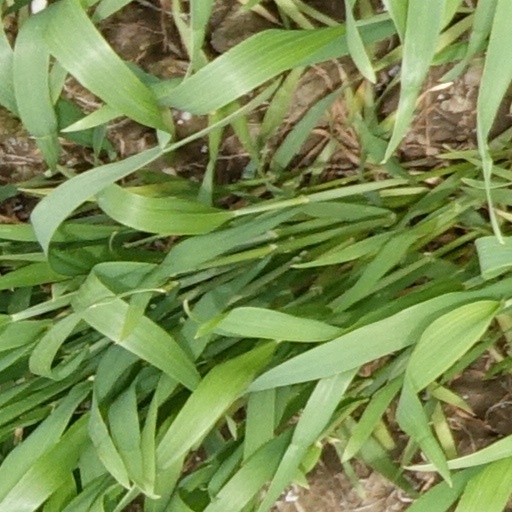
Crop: wheat